The Gypsy and the Gentleman

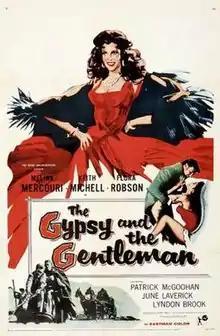

The Gypsy and the Gentleman is a 1958 British costume drama film directed by Joseph Losey. It stars Melina Mercouri and Keith Michell.